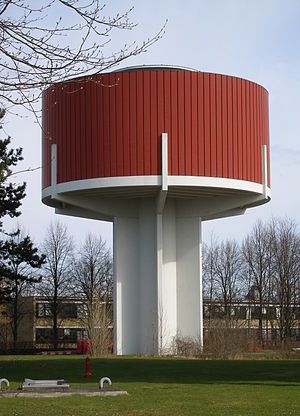
Vandtårnene på Baunehøj
Det røde vandtårn
Vandtårnene på Baunehøj dækker over de to vandtårne, det hvide vandtårn og røde vandtårn i det sydvestlige hjørne af Danmarks Tekniske Universitets campus i Kongens Lyngby. Det hvide vandtårn blev dog revet ned i 2017 og tilbage står således nu kun det røde vandtårn. Dette er nu det eneste tilbageværende vandtårn tilhørende Lyngby-Taarbæk Kommune. To andre vandtårne i kommunen tilhører henholdsvis Gentofte Kommune og staten.